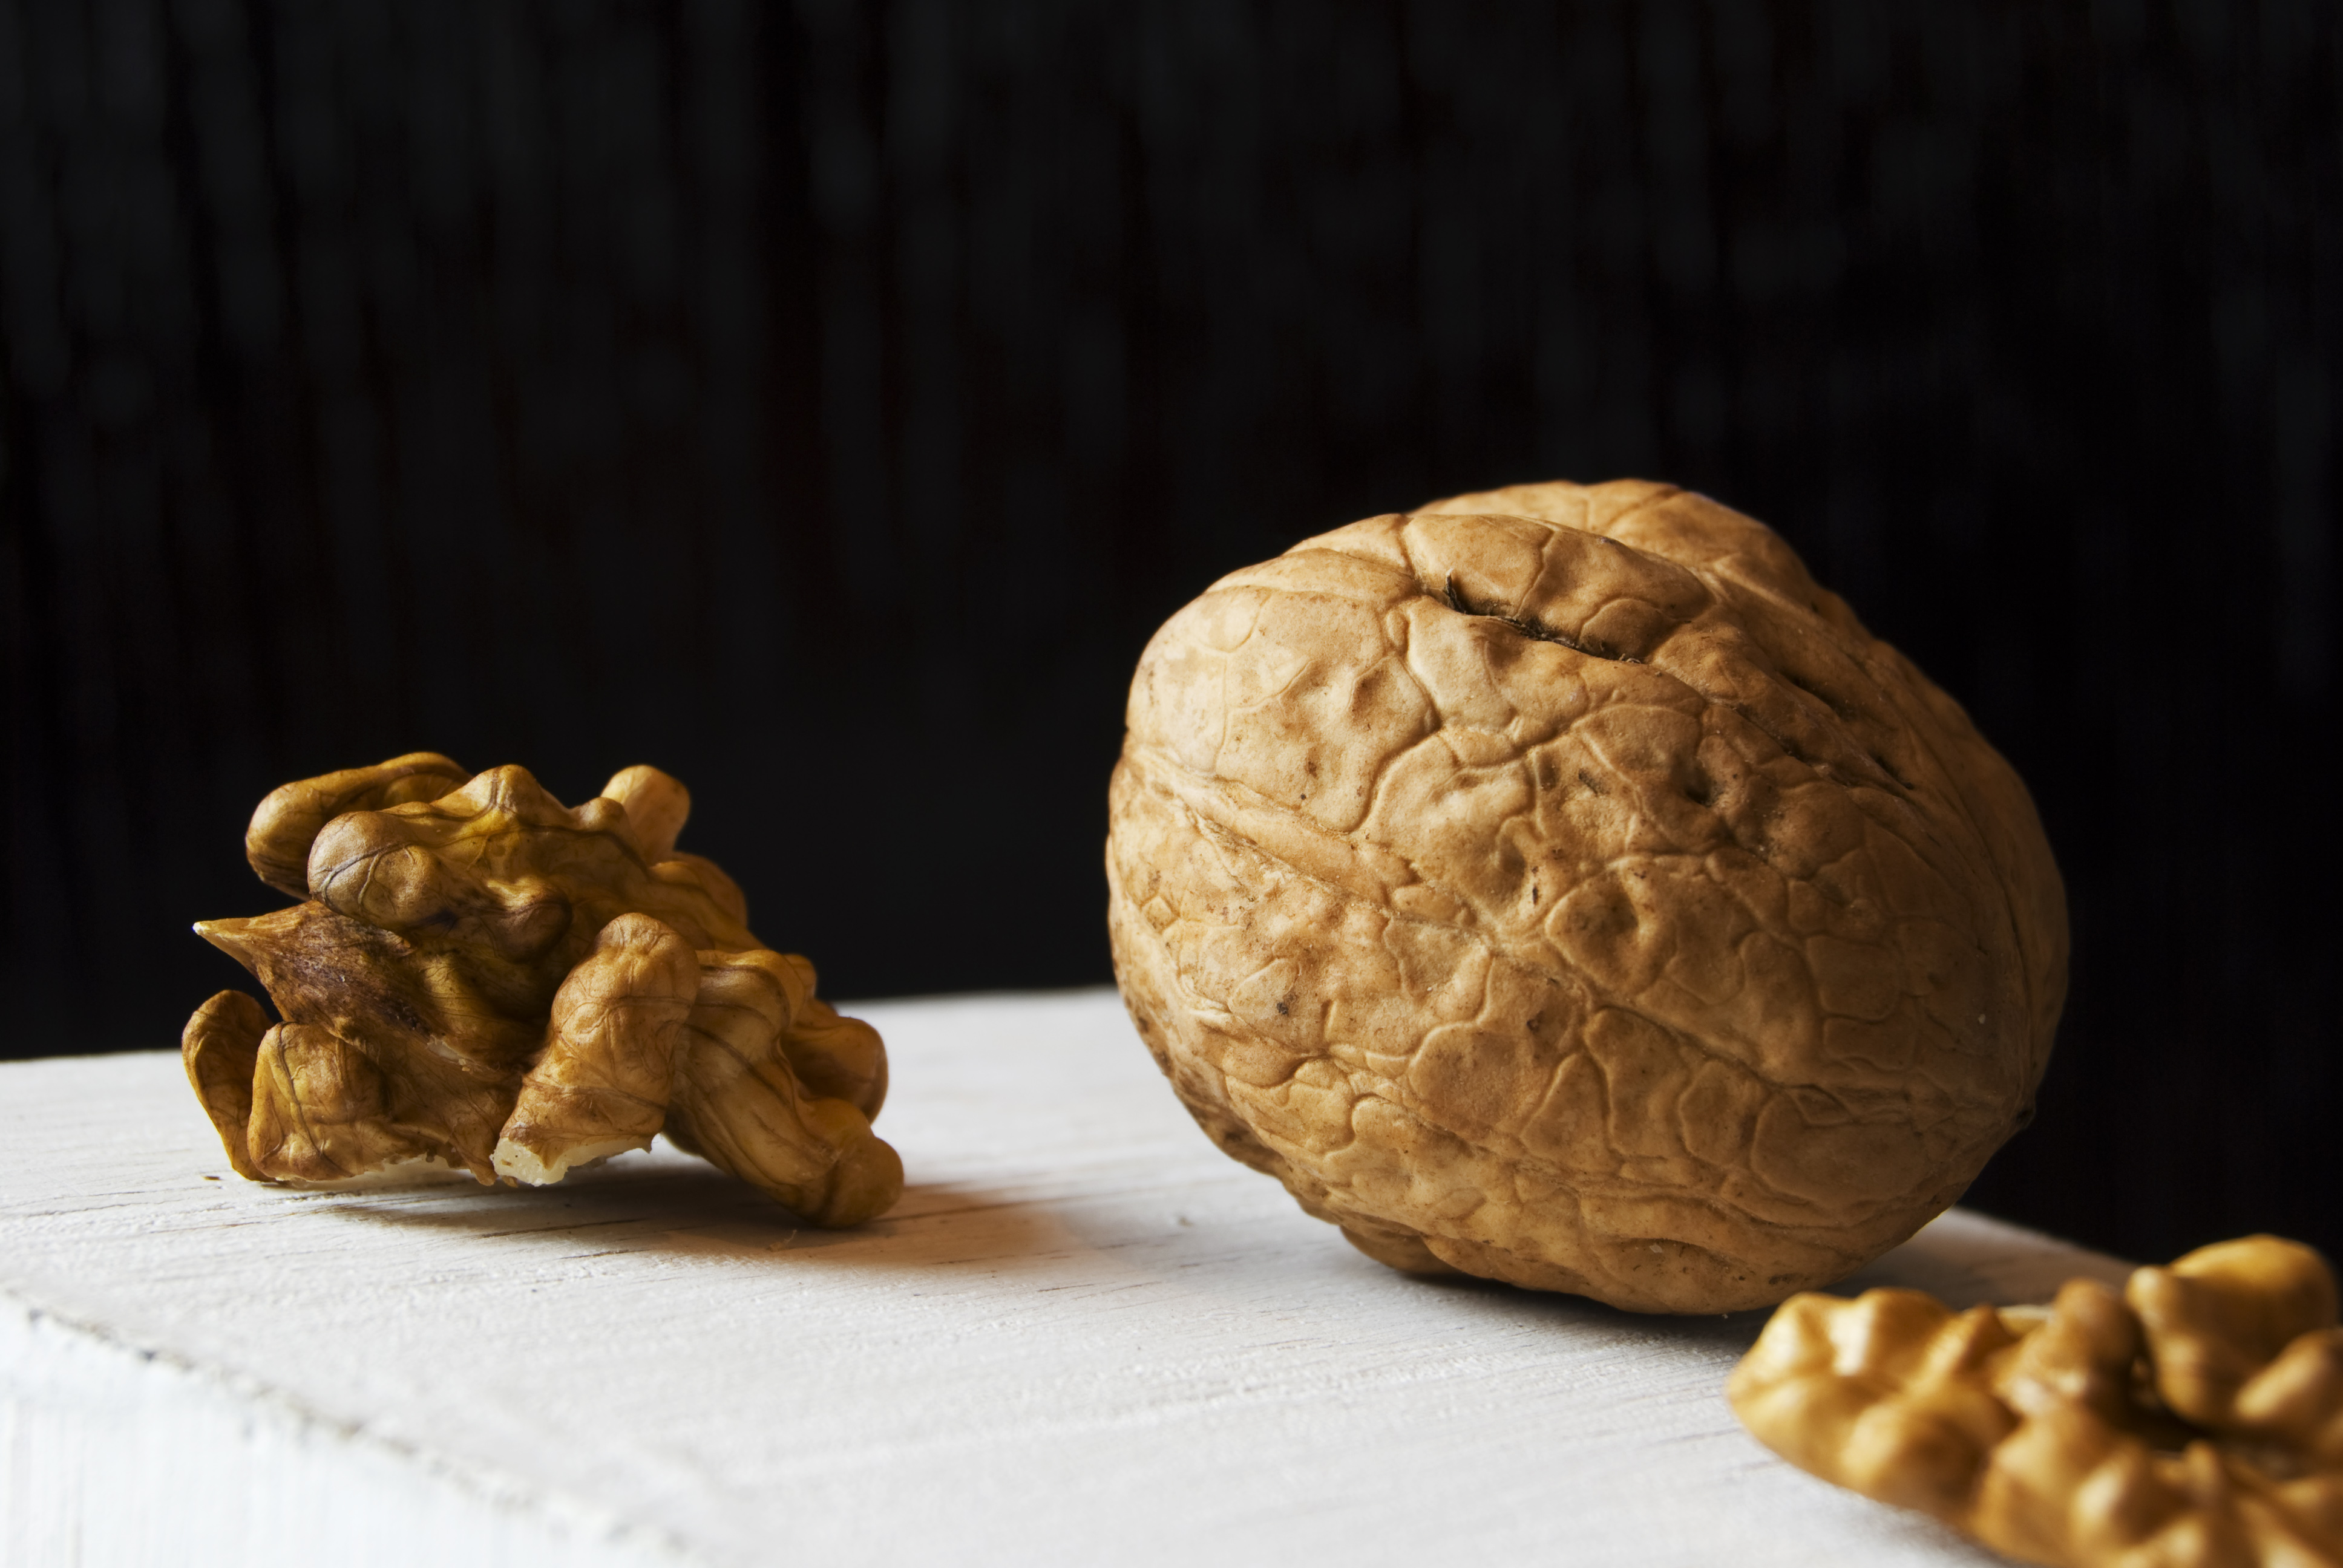
plant, wood, food, produce, nut, baking, dessert, walnut, nuts, hazelnut, walnuts, flavor, flowering plant, land plant, chocolate truffle, nuts seeds, tree nuts